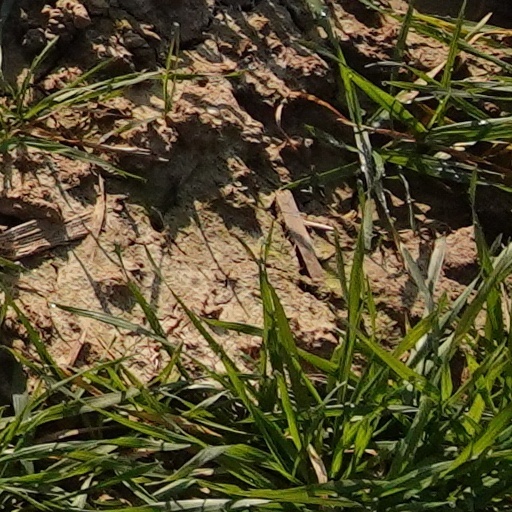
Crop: wheat